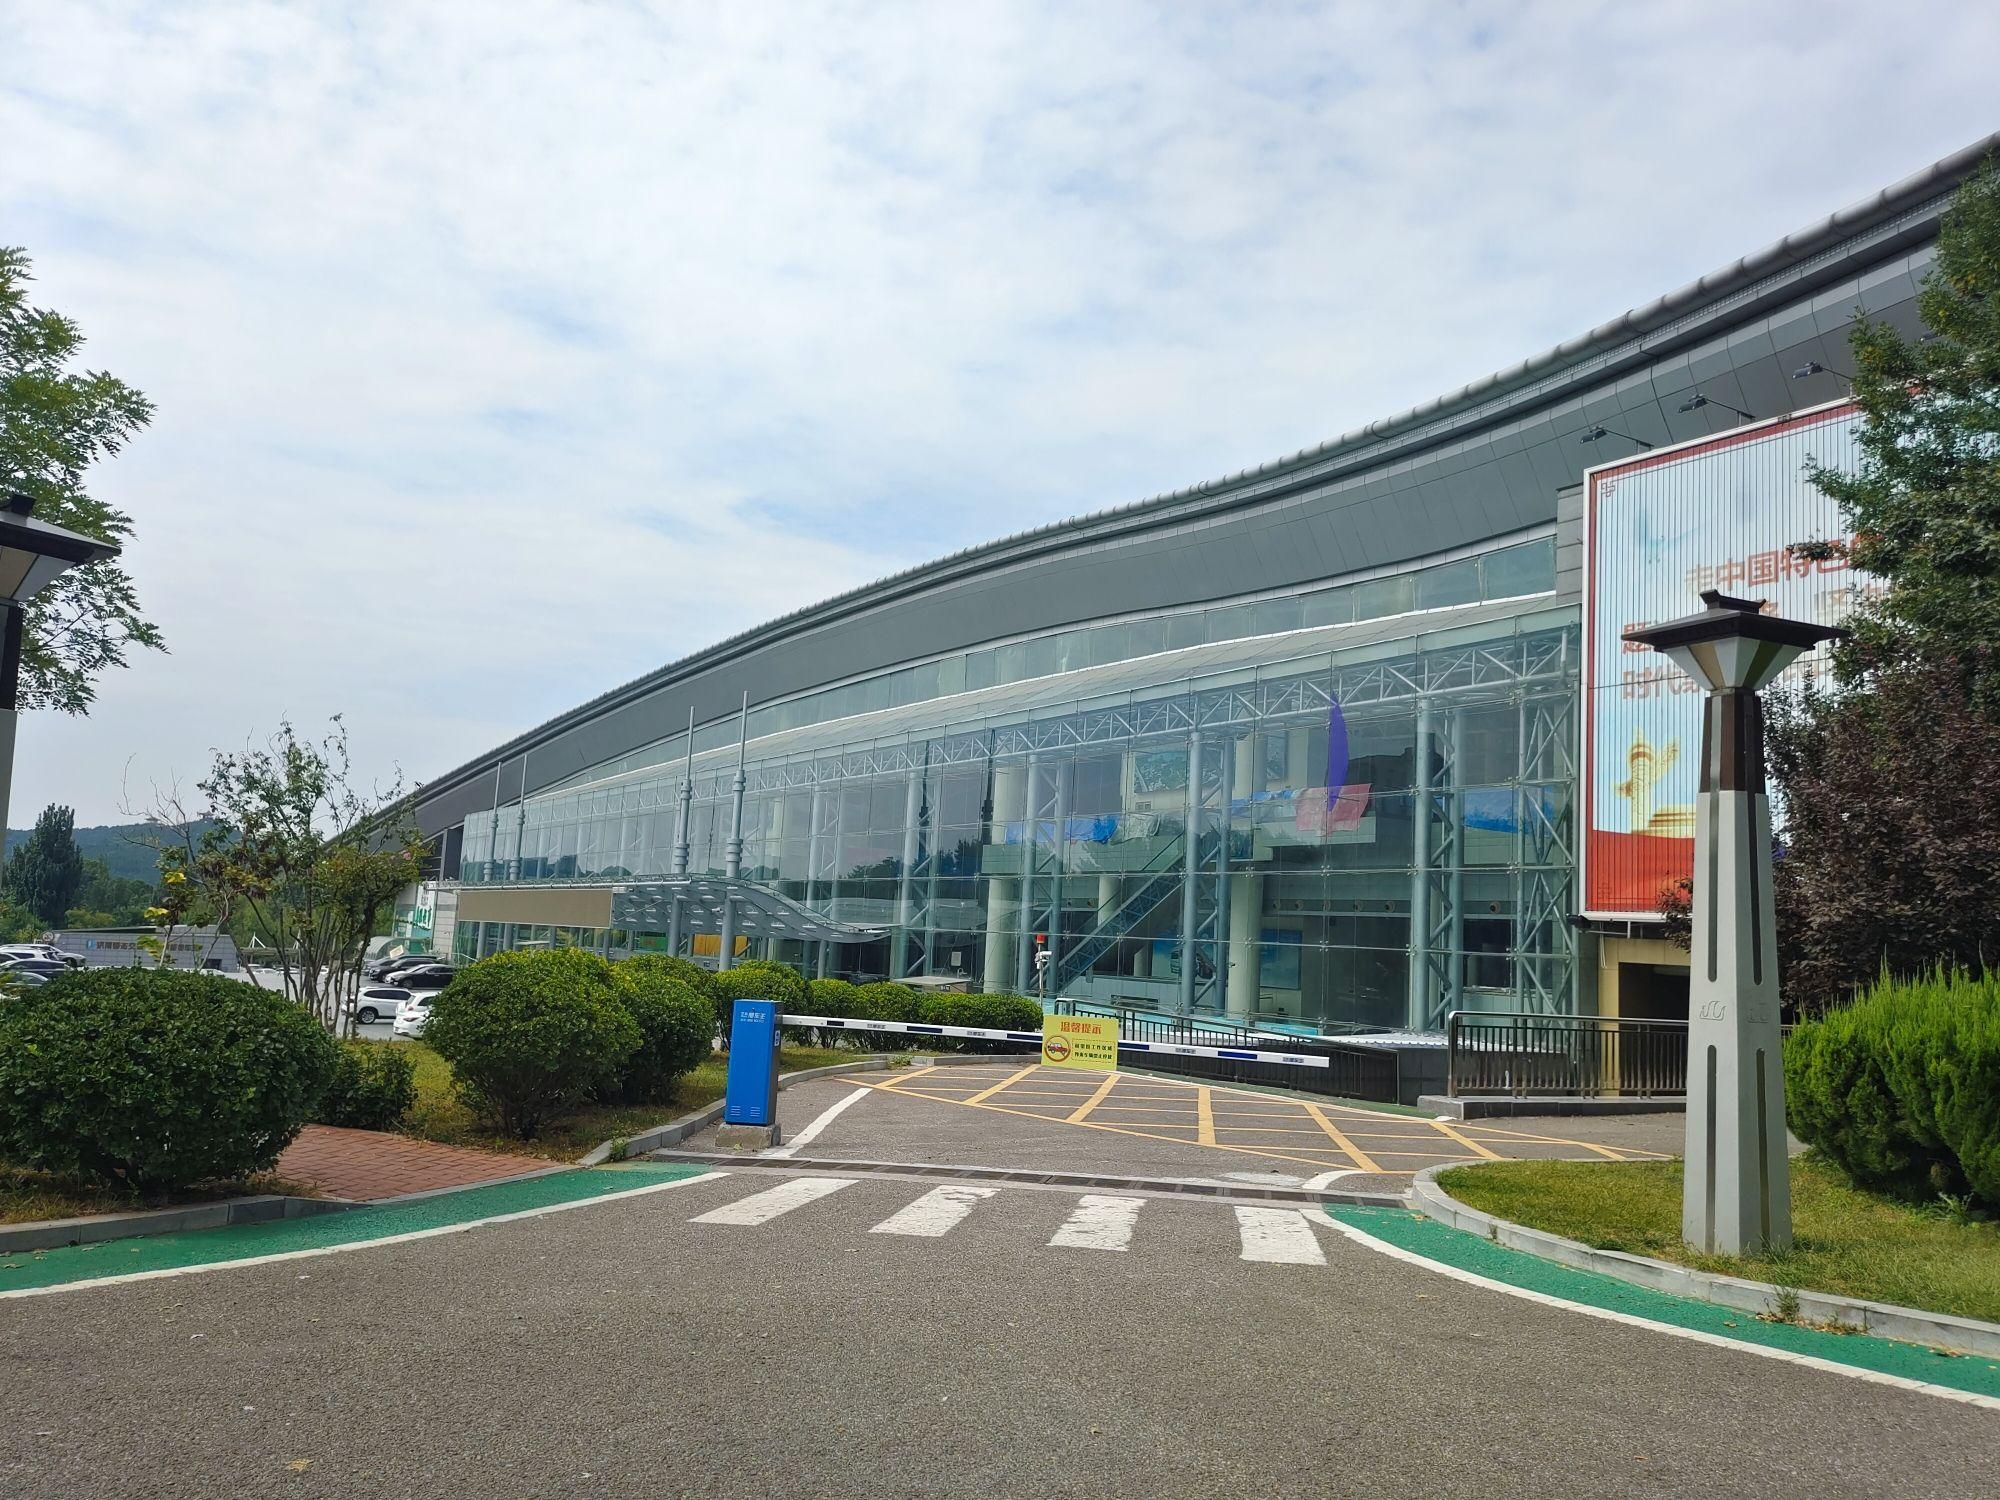
地标名称：济南舜耕国际会展中心
所在城市：济南市·市中区